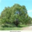
Label: oak_tree